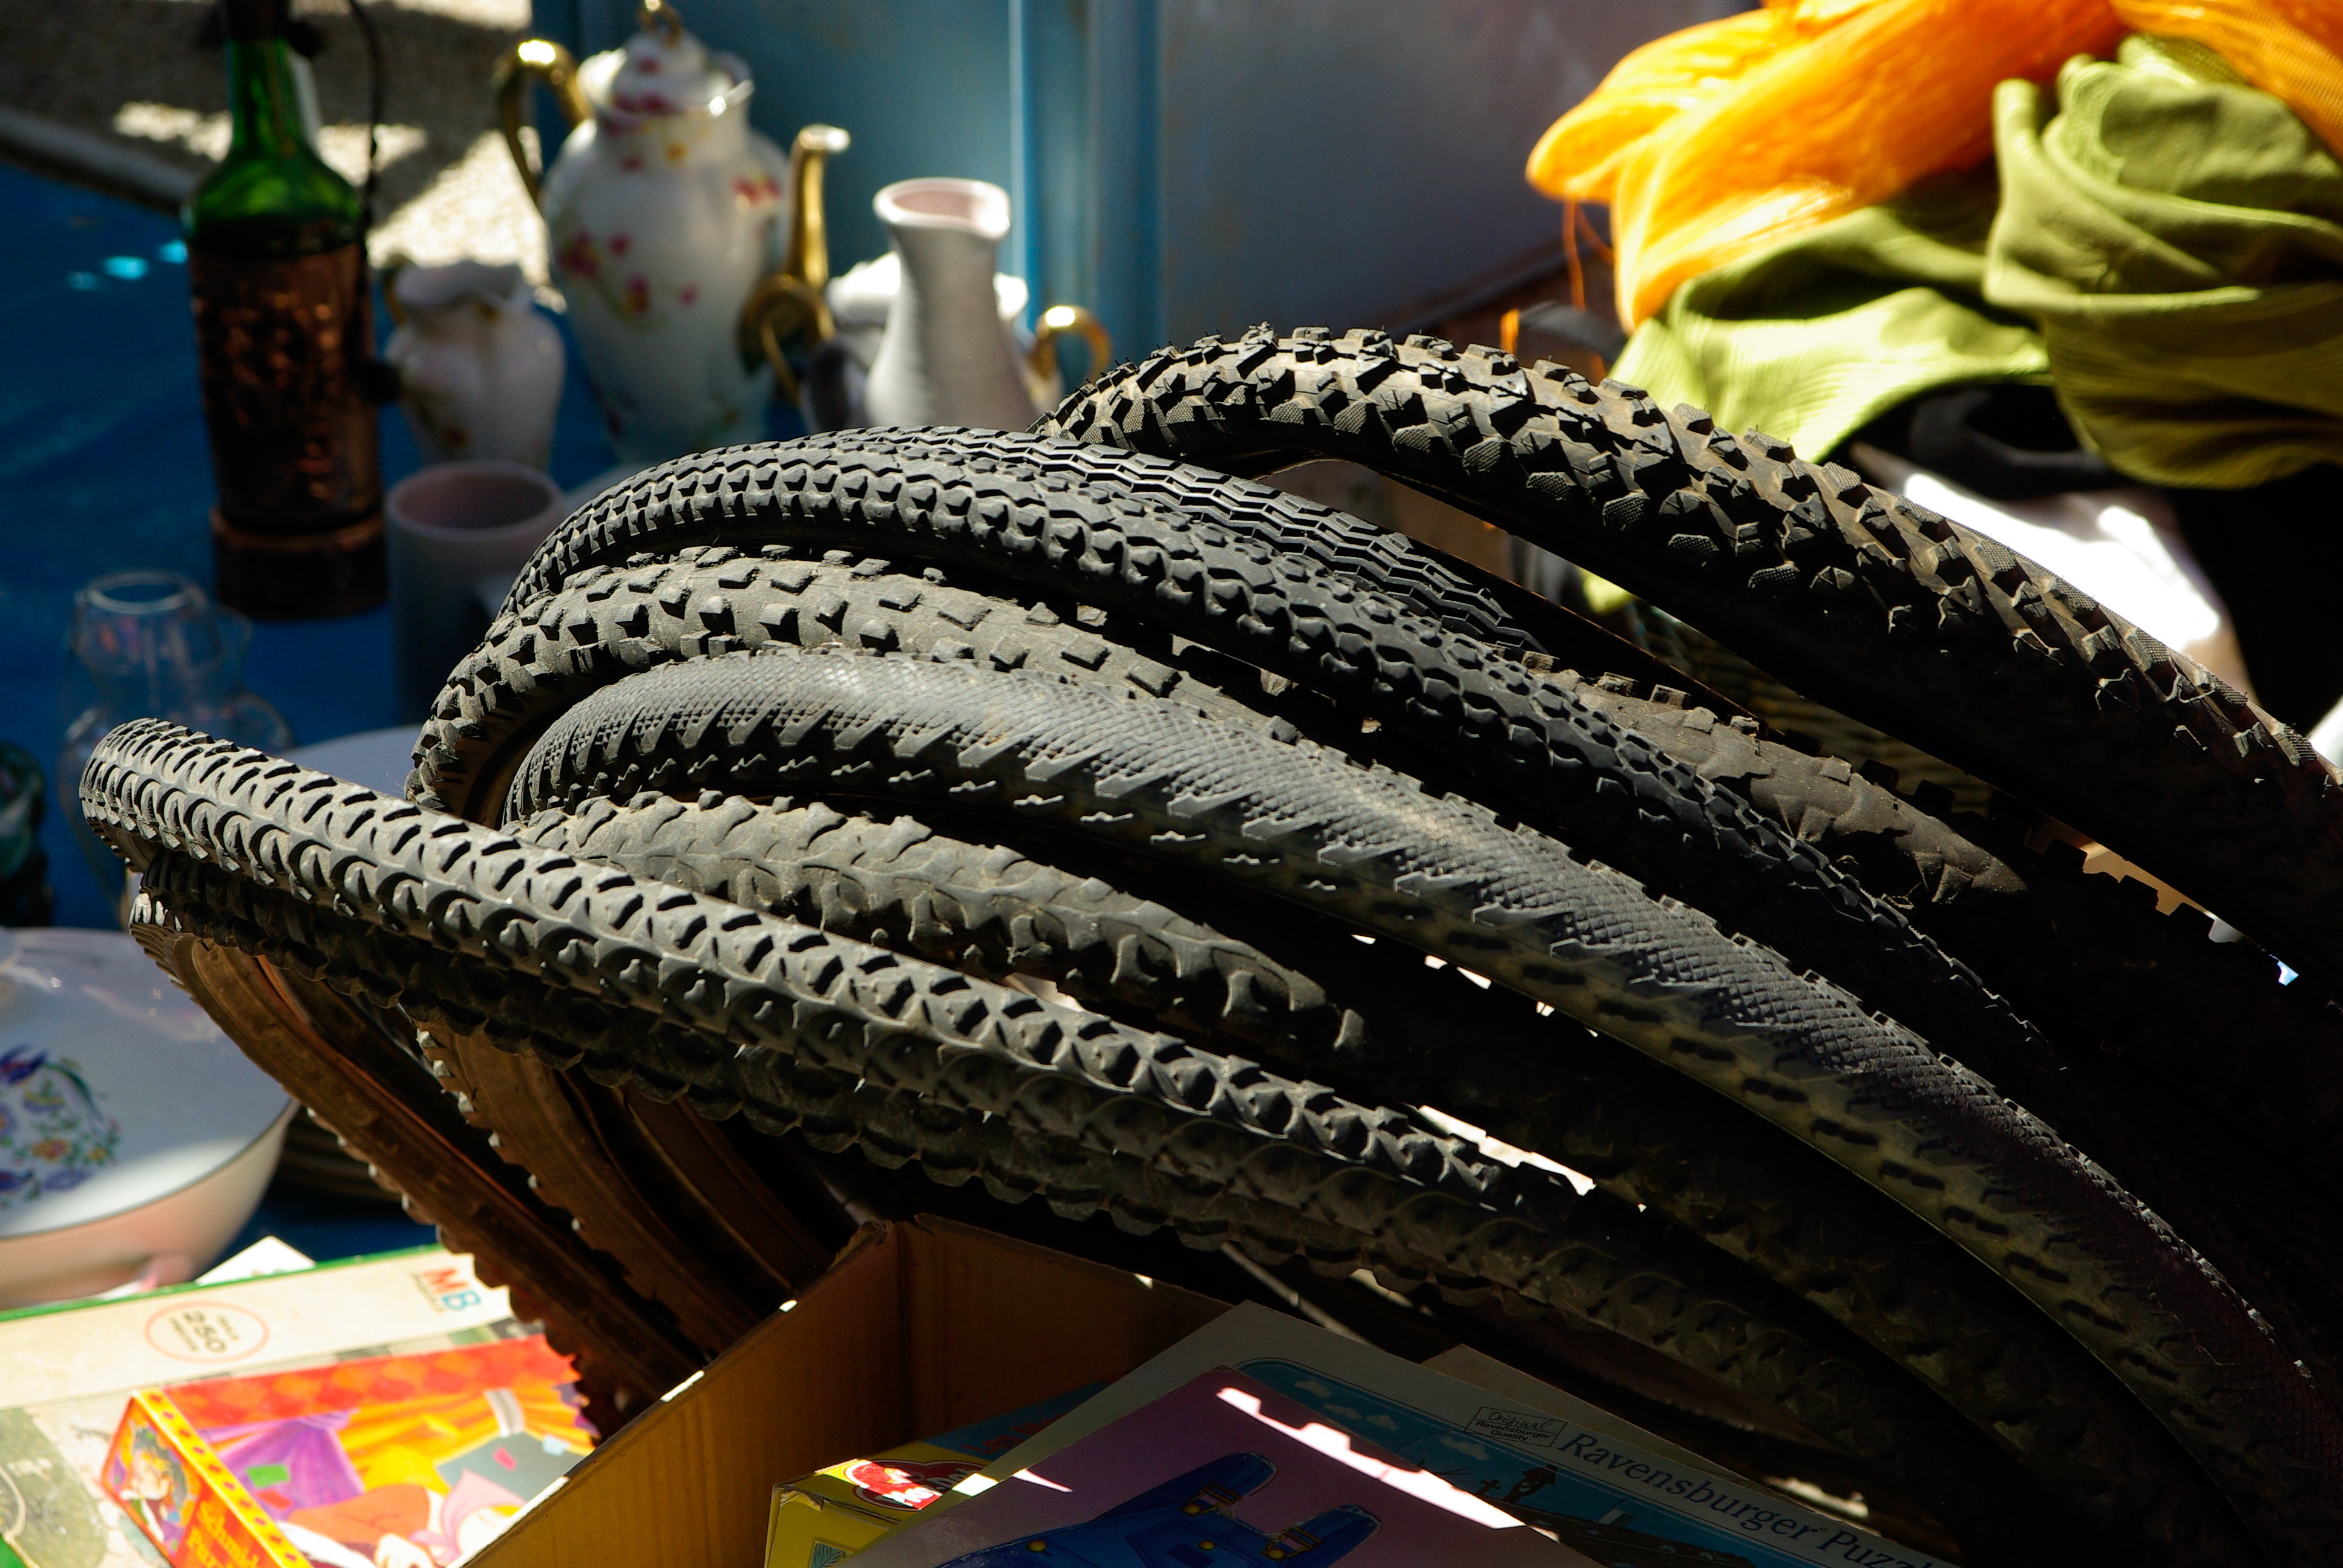
wheel, bike, food, vehicle, color, tire, tires, flea market, automotive tire